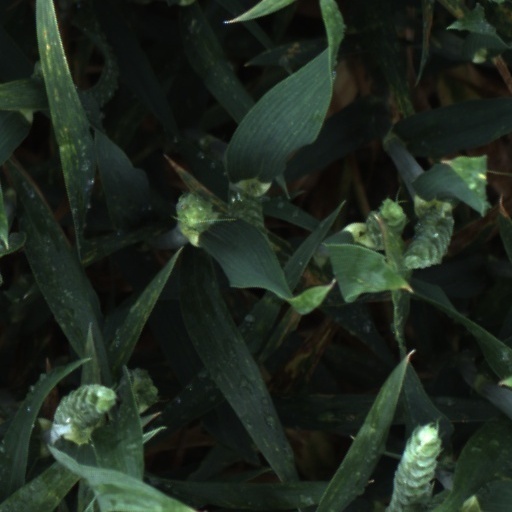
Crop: wheat